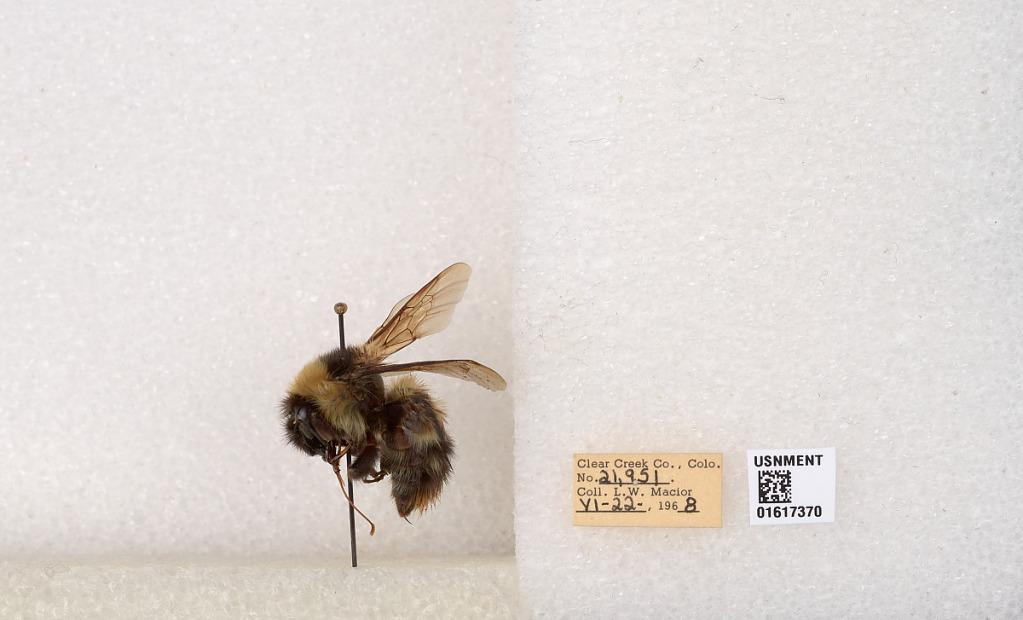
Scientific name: Bombus kirbyellus
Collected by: L. Macior
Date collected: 1968-6-22
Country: United States
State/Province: Colorado
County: Clear Creek
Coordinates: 39.6891, -105.644